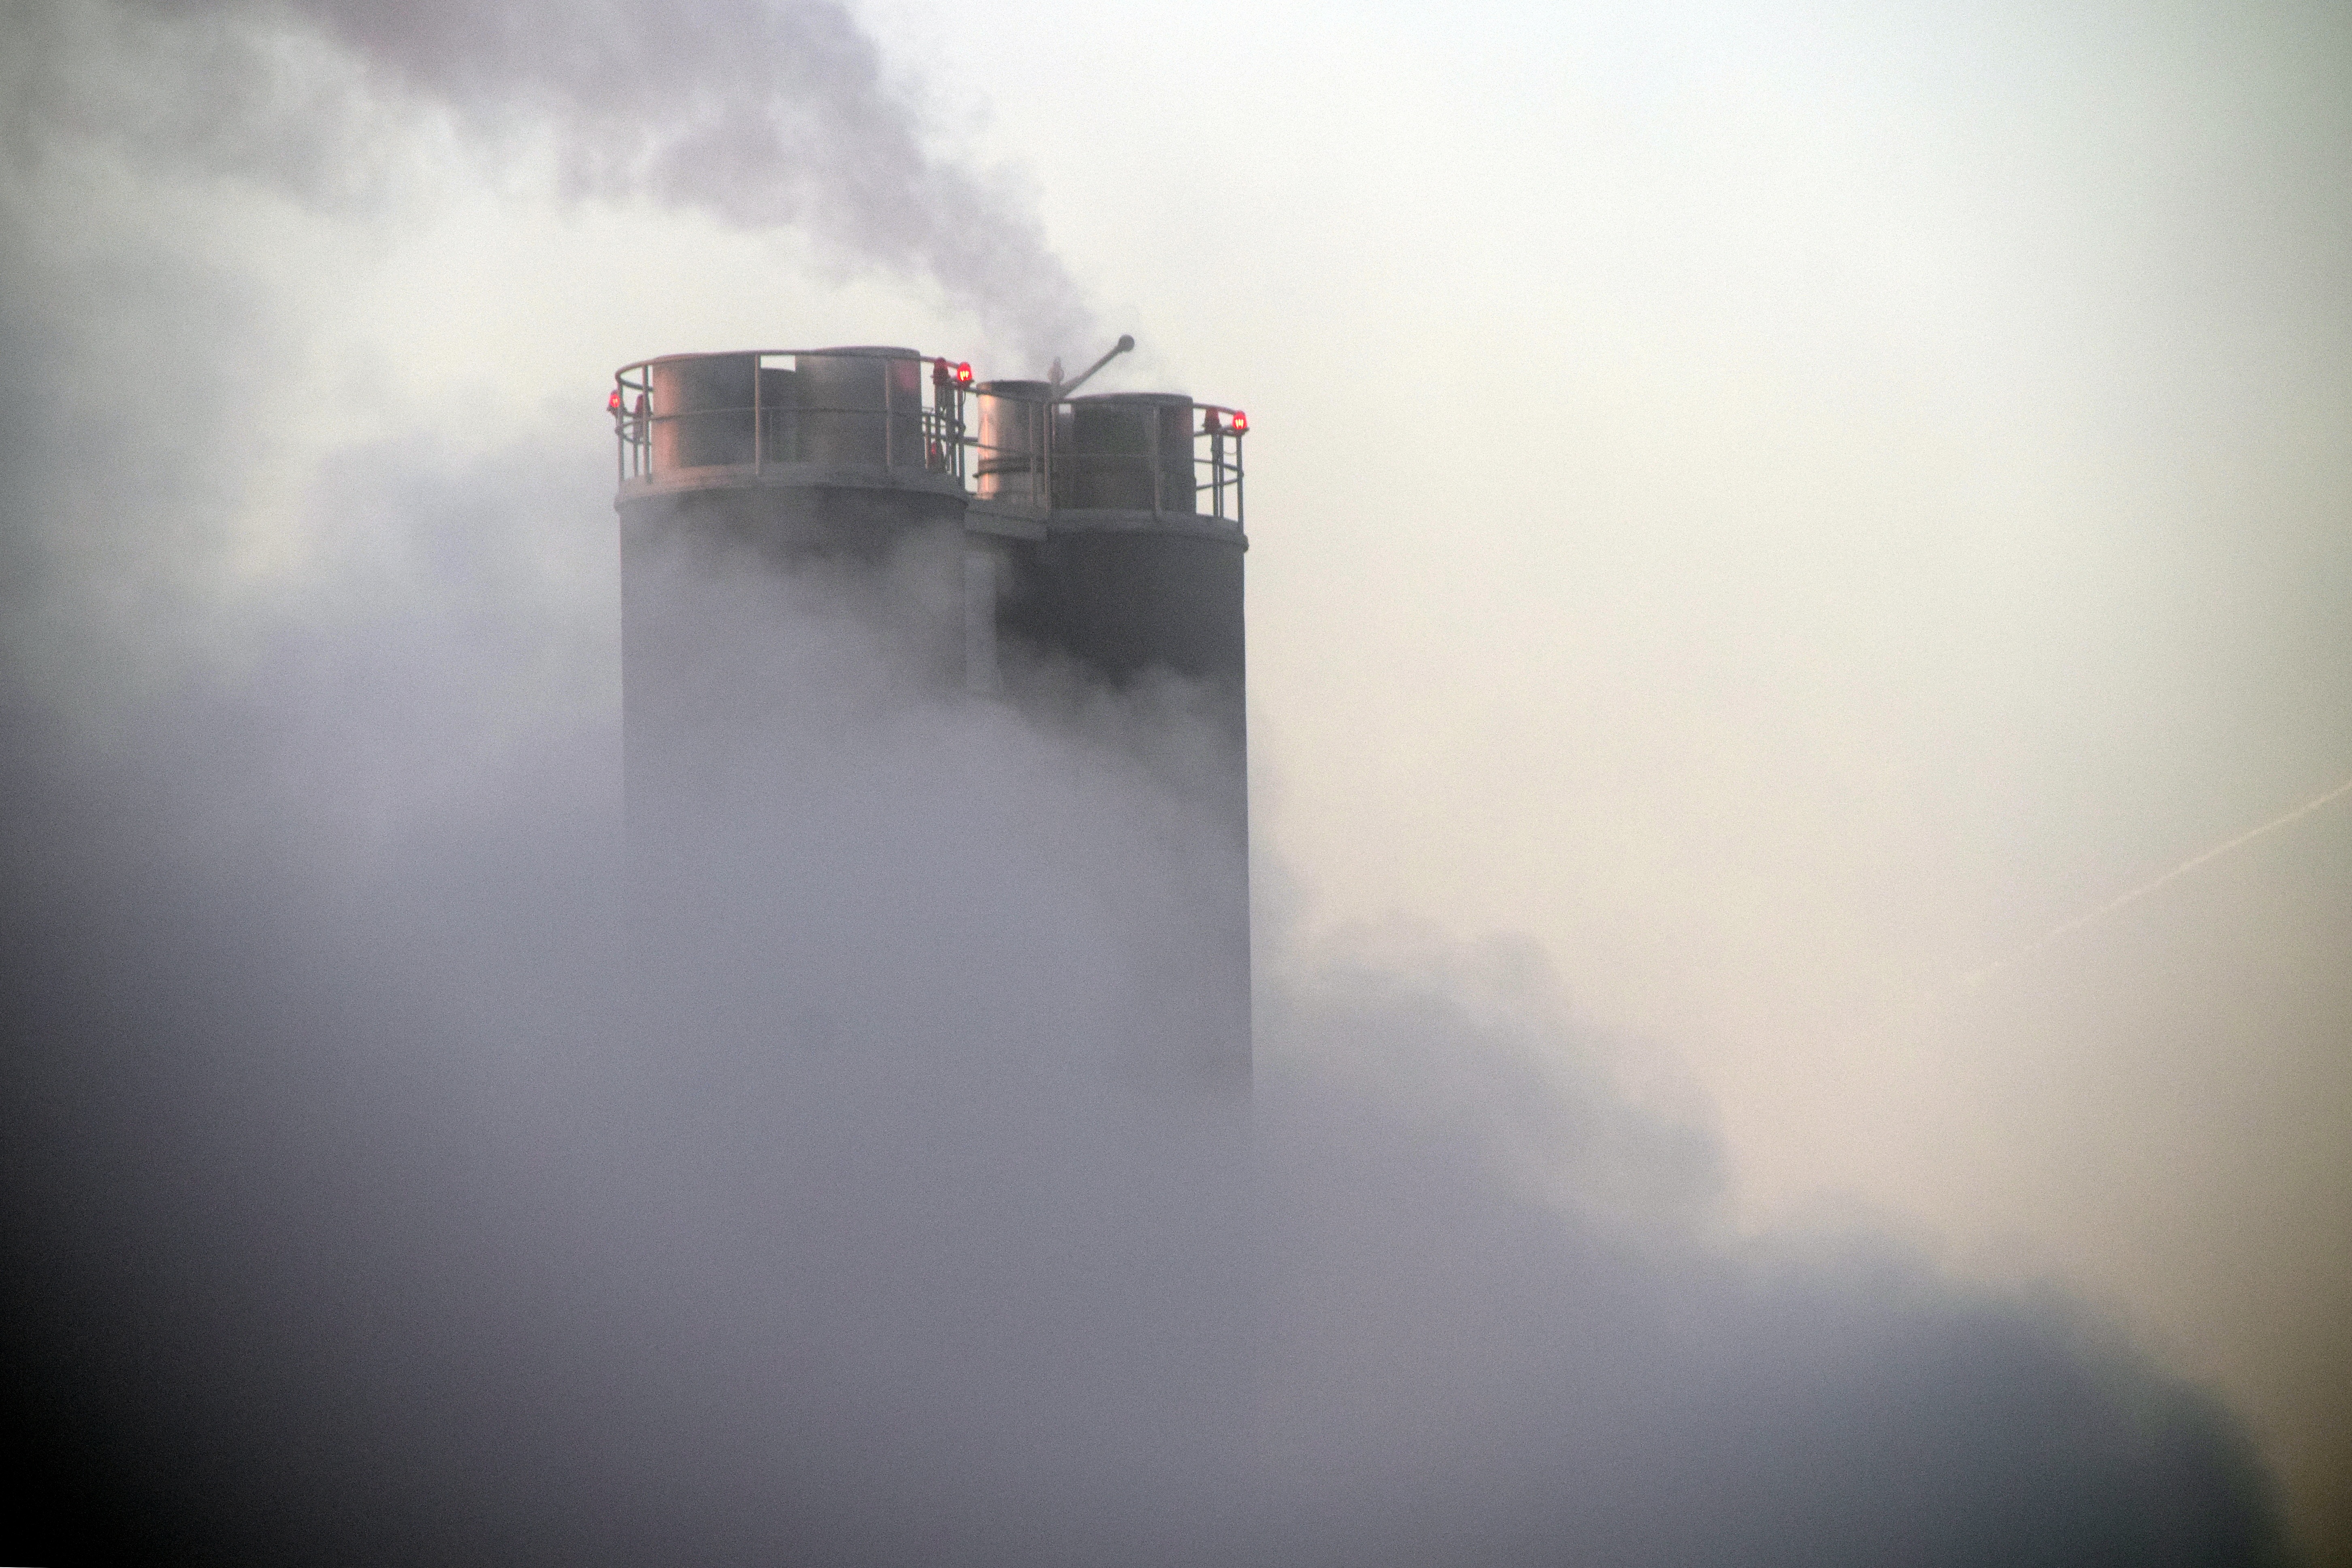
light, cloud, technology, fog, mist, sunlight, steam, morning, building, atmosphere, smoke, reflection, weather, chimney, haze, fireplace, factory, industry, grey, industrial plant, industrialization, atmospheric phenomenon, atmosphere of earth